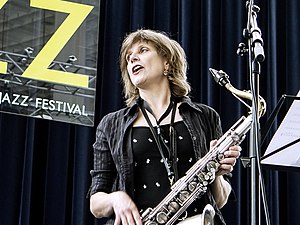
Pernille Bévort
Aarhus Jazz Festival
Pernille Bévort er en dansk saxofonist, komponist og kapelmester. Hun vokset op i Ramløse og Helsinge i Nordsjælland.